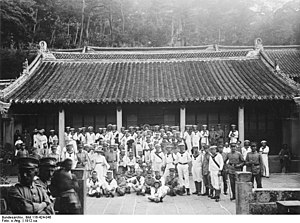
Kiao-tshou-aftalen
Tsingtau, 1912
Kiau-tschou-aftalen var om et af Tyskland forpagtet område i den kinesiske provins Shandong, øst for Jiaozhoubugten, en 33 km lang, 2,6 km. bred, omkring 550 km² stor havbugt på Shandonghalvøen. Området er opkaldt efter byen Kiau-tscou omfattede et areal på 501 km², med 33.000 indbyggere. Som repressalier for et missionærmord i byen Tschang-Kio-Tschuang besattes Kiau-tschou af tyskerne den 15. november 1897. Ved en aftale af 6. marts 1898 overdroges området og bugten til dem for en periode på 99 år, og grænsen fastlagdes i oktober samme år. Derved bestemtes, at et område af 50 km bredde skulle danne en neutral zone omkring det forpagtede territorium. Dette omfattede en halvø mellem Kiau-tschou-bugten og havet. På halvøens yderste spids lå hovedbyen, Qingdao. Havnen, hvis indløb er l,5 km bredt og 25-30 m dybt, var rummelig og isfri hele året samt havde fortøjnings-bassiner med 10 m. dybde, værksteder, værft, en større flydedok med mere. I begyndelsen af det 20. århundrede udviklede Tsing-tau sig til en betydelig handelsby og fik jernbaneforbindelse til Jinan, provinsen Schadongs hovedstad, hvorfra banen videreudbyggedes til Tianjin.